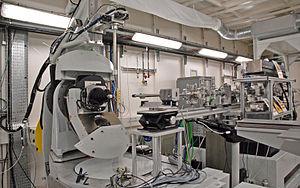
Le synchrotron SOLEIL est un synchrotron de troisième génération optimisé dans la gamme des rayons X moyens.